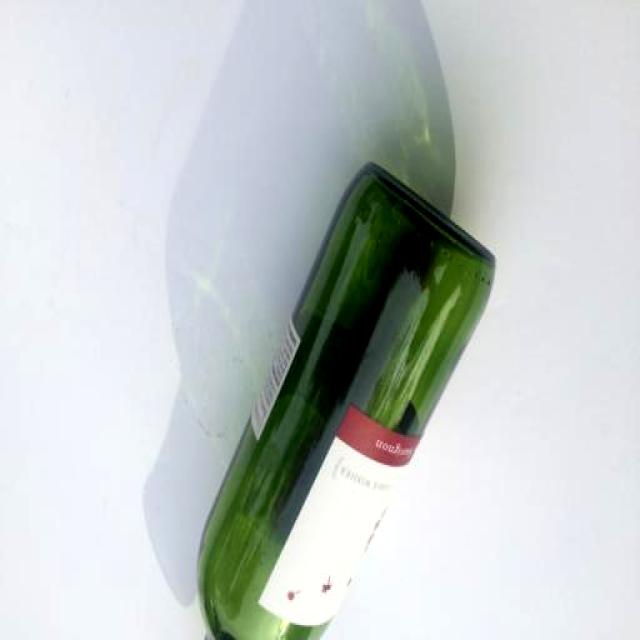
Label: Glass